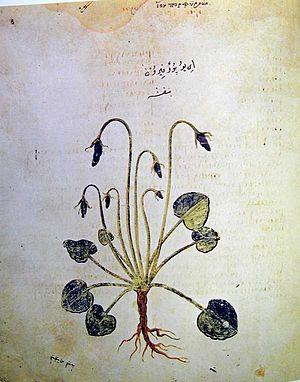
Le Dioscoride de Vienne est l'un des plus anciens exemplaires conservés du De materia medica de Dioscoride, puisqu'il date du début du VIᵉ siècle. Les 491 folios de vélin contiennent plus de 400 dessins d'animaux et de plantes, réalisés pour la plupart dans un style naturaliste. Le manuscrit a été réalisé aux environs de 515 pour la princesse byzantine Anicia Juliana, fille de l’empereur Olybrius. Le codex mesure 37 x 30 cm. Bien qu'il s’agisse initialement d’une copie de luxe, divers indices permettent de penser que, dans les siècles qui ont suivi, il a été utilisé quotidiennement dans un hôpital. On observe qu’il comporte des annotations en arabe. En plus du texte de Dioscoride, il a été ajouté au manuscrit le Carmen de herbis attribué à Rufus, une paraphrase d’un traité ornithologique d’un certain Dionysius, généralement identifié comme étant Denys de Philadelphie, et une paraphrase du traité de Nicandre de Colophon sur le traitement des morsures de serpents.